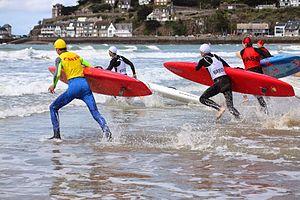
départ paddle board
Le sauvetage sportif est né en Australie. Il est décrit comme un sport ludique et varié mais aussi une activité citoyenne qui peut être pratiquée par tous et à tout âge. Celui qui pratique ce sport devient autonome et responsable en milieu aquatique. Il saura nager, se sauver et sauver les autres.